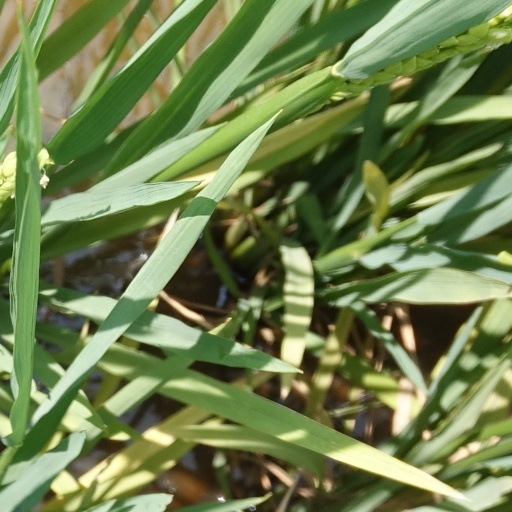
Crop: rice